RMS Mauretania (1938)

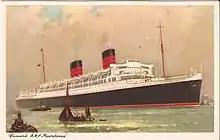
"Mauretania"s advertising postcard, launched by Cunard in 1950

On 11 August 1939 she left on her final prewar voyage to New York. She began her return voyage on September 30, and on October 2 the German English-language radio broadcast from Hamburg issued a veiled threat against her. On her return she was requisitioned by the government. "Mauretania" was armed with two guns and some smaller weapons, painted in battle grey, and then despatched to America at the end of December 1939.